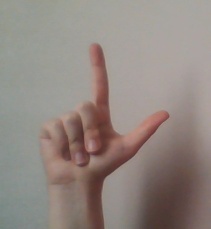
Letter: laam